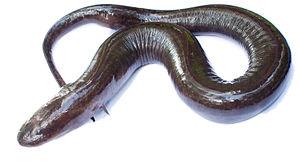
Amphiuma means est une espèce d'urodèles de la famille des Amphiumidae.
Amphiuma est un genre d'urodèles, le seul de la famille des Amphiumidae.